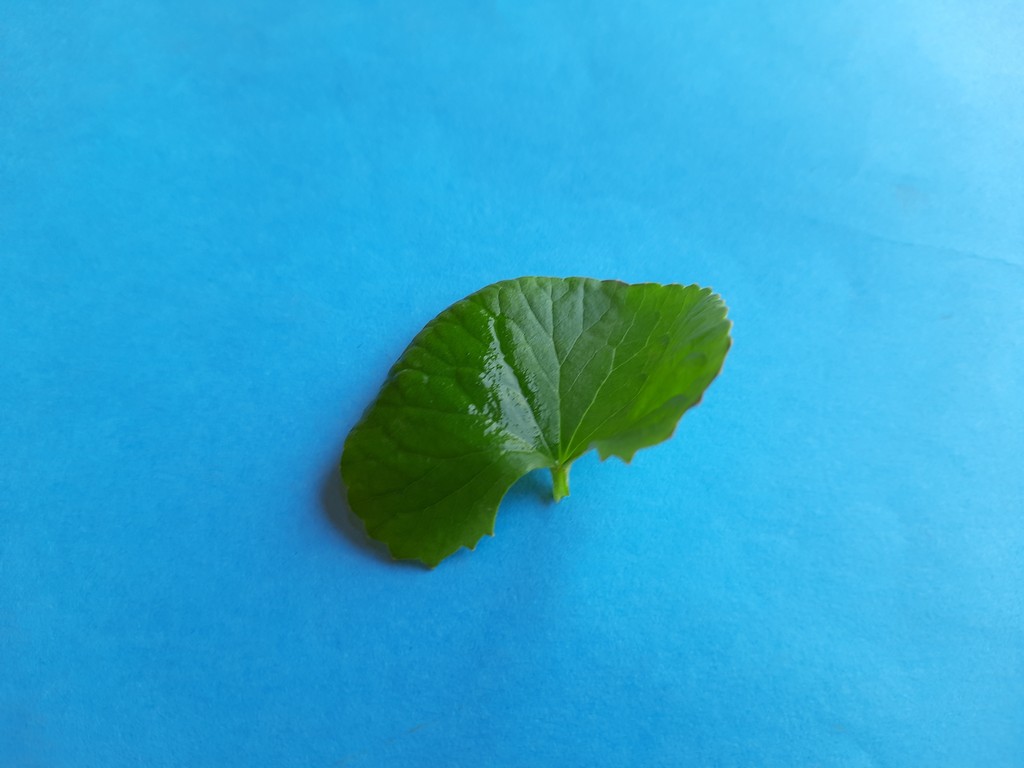
Label: Healthy